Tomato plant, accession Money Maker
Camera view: horizontal (90 deg, fisheye); turntable rotation: 90 degrees
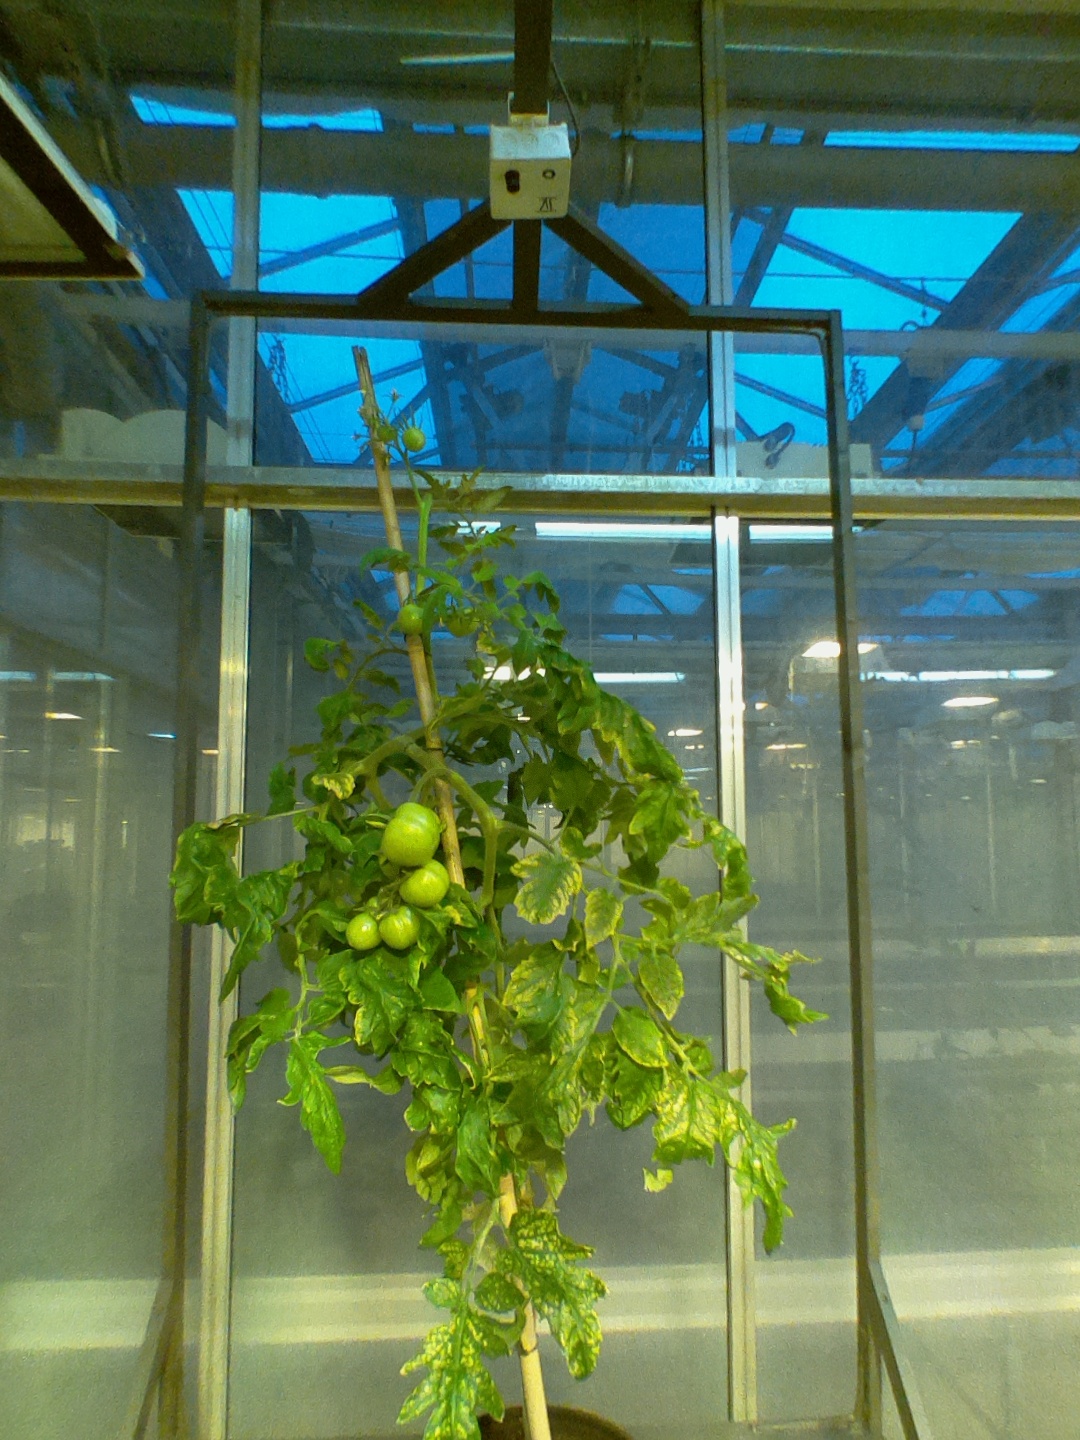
BBCH growth stage 79: 90% -100% of final fruit size